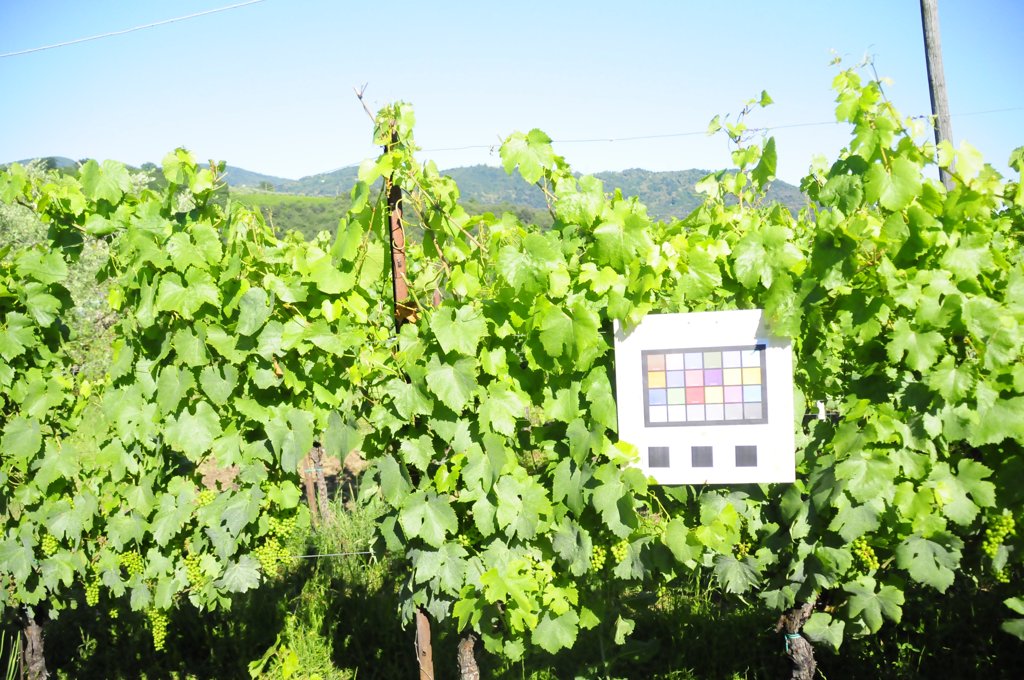
Berries visible: 422
Grape clusters: 15